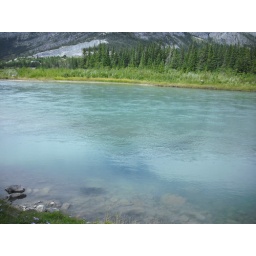
The Bow river in the mountains